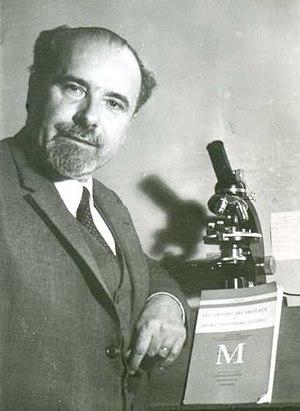
Georges Deicha son livre ""Les Lacunes des cristaux"" et son Microscope équippé de sa platine à écrsement"
Georges Deicha, né le 29 mai 1917 à Moscou et décédé le 11 février 2011 à Louveciennes, est un géologue et minéralogiste français connu pour ses travaux pionniers sur les inclusions fluides. Il est également connu pour ses œuvres sculptées, notamment ses médailles.